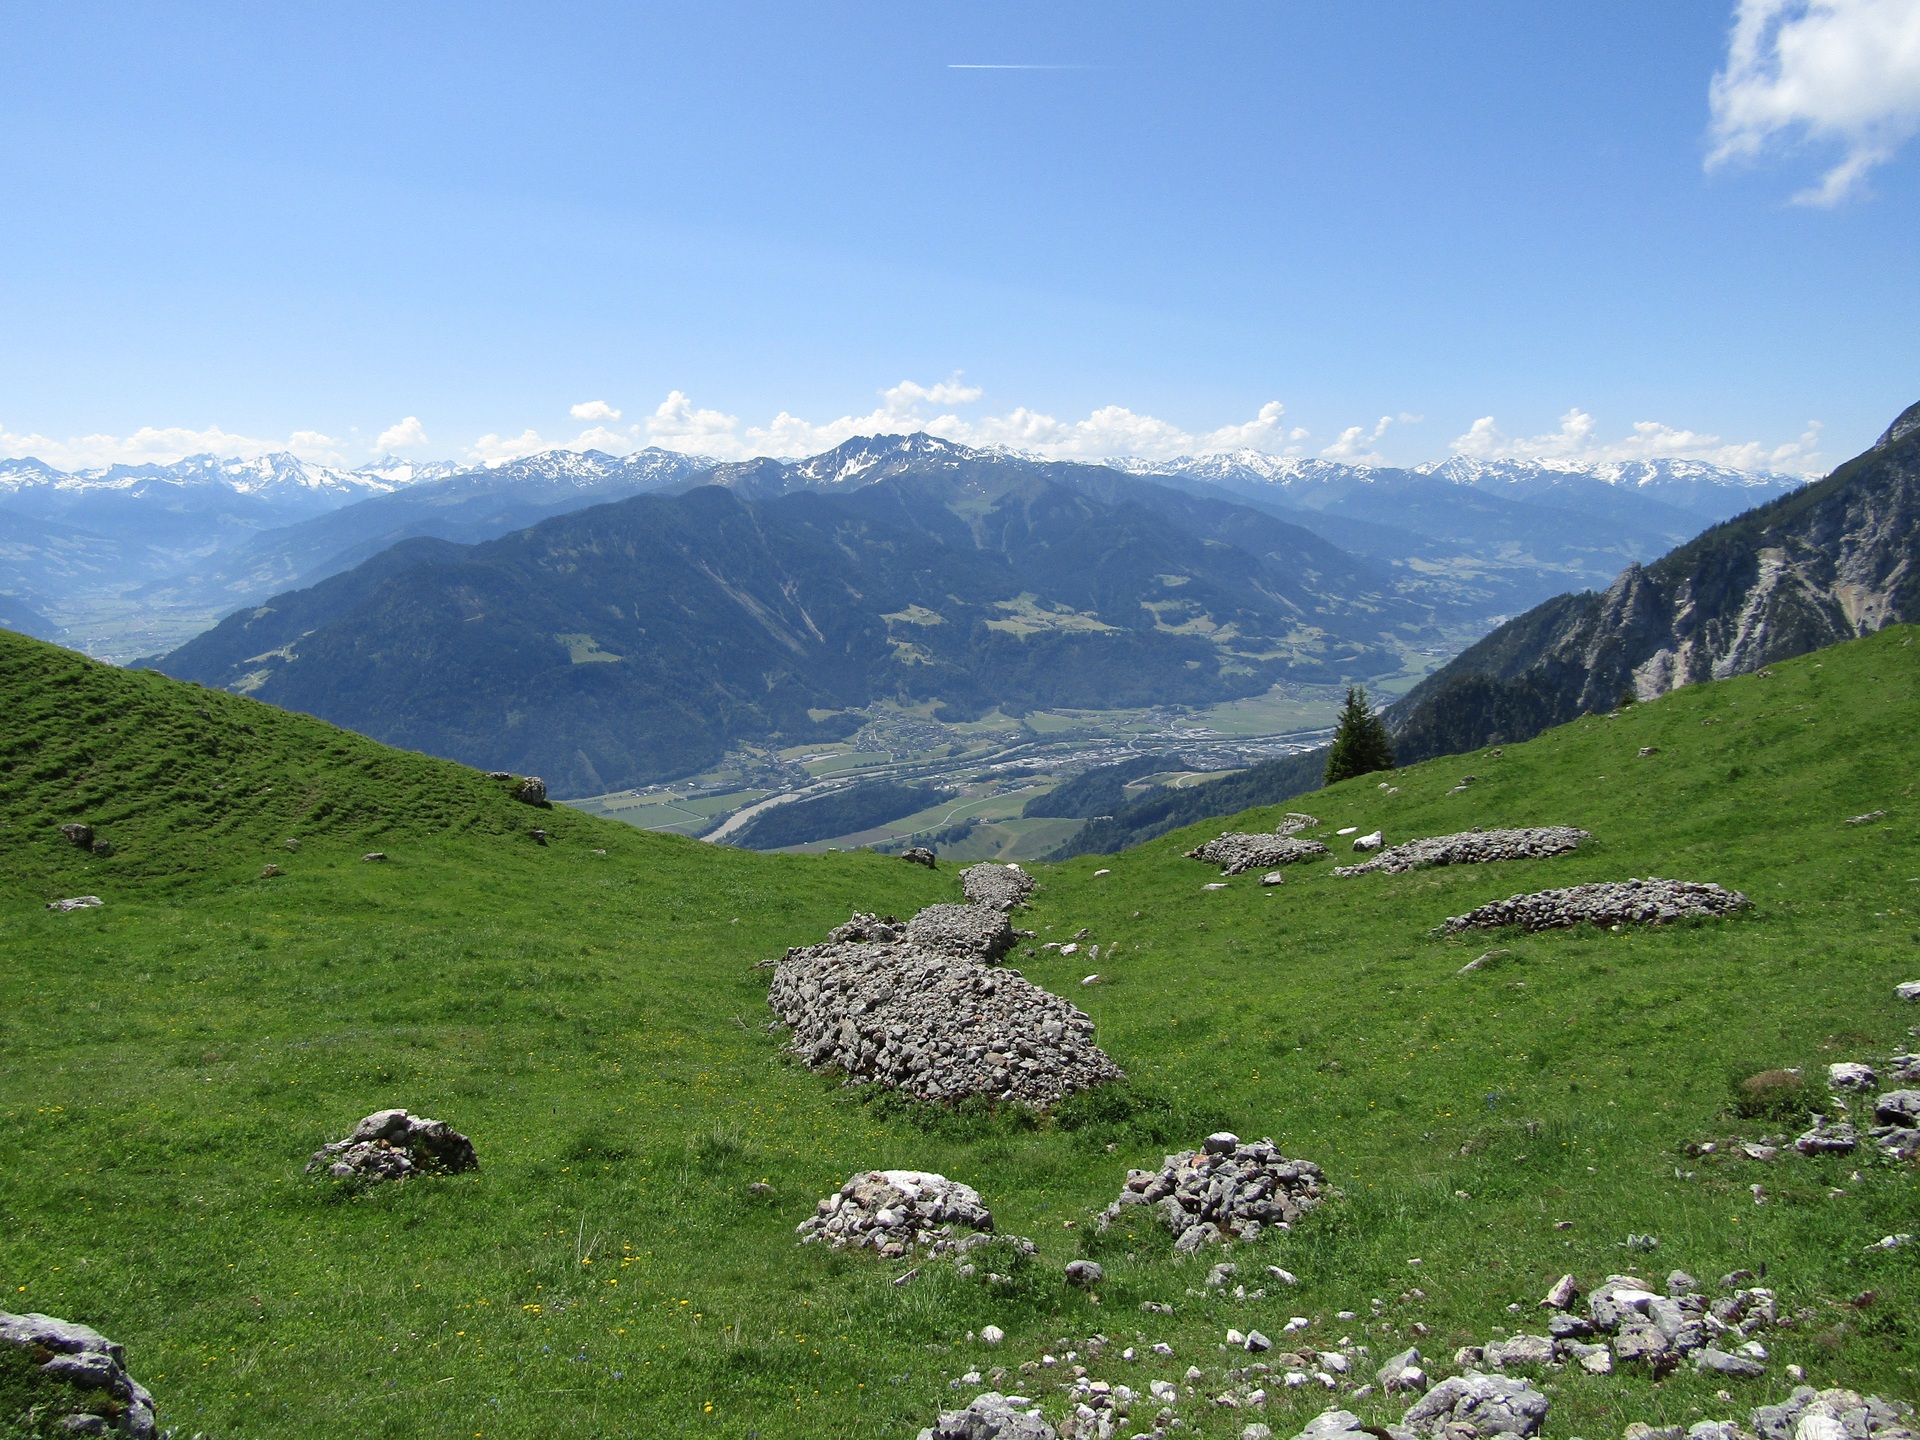
switzerland, mountainous landforms, mountain, highland, mountain range, natural landscape, nature, grassland, pasture, alps, hill station, valley, wilderness, meadow, sky, natural environment, ridge, grass, hill, fell, massif, tree, spring, mount scenery, landscape, rural area, wildflower, mountain pass, national park, bank, slope, cloud, plant, rock, plateau, summit, plain, terrain, forest